Steam motor

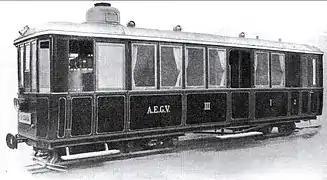
The first steam railcar built by Ganz and de Dion-Bouton

A steam motor is a form of steam engine used for light locomotives and light self-propelled motor cars used on railways. The origins of steam motor cars for railways go back to at least the 1850s, if not earlier, as experimental economizations for railways or railroads with marginal budgets. These first examples, at least in North America, appear to have been fitted with light reciprocating engines, and either direct or geared drives, or geared-endless chain drives. Most incorporated a passenger carrying coach attached (usually rigidly) to the engine and its boiler. Boiler types varied in these earlier examples, with vertical boilers dominant in the first decade (as a space saver) and then with very small diameter horizontal boilers. Other examples of steam motor cars incorporated an express-baggage or luggage type car body, with coupling apparatus provided to allow the steam motor car to draw a light passenger coach.